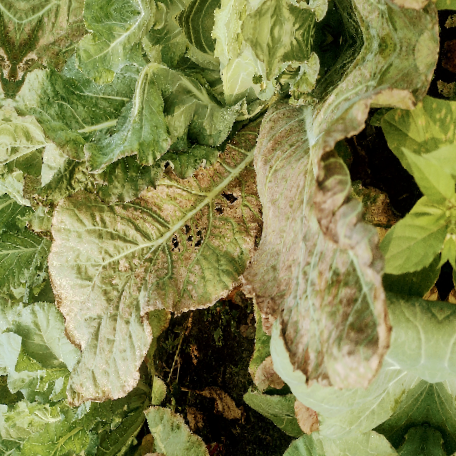
Label: Downy Mildew